Francis II, Duke of Brittany

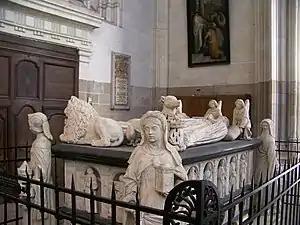
The Tomb of Francis II

Francis was married twice. His first wife was Margaret of Brittany, the eldest daughter of Francis I, Duke of Brittany (his first cousin) and Isabella of Scotland. They had one son who died shortly after his birth: